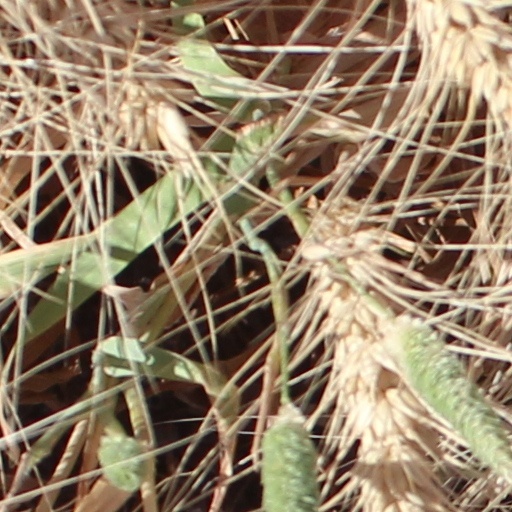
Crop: wheat